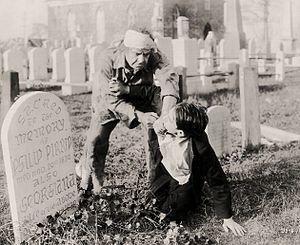
William Marshall, né le 16 janvier 1885 en Turquie et mort le 25 avril 1943 à Los Angeles, est un directeur de la photographie américain d'origine turque.
Frank Losee est un acteur américain, né le 12 juin 1856 à New York — Arrondissement de Brooklyn, ville où il est mort le 14 novembre 1937.